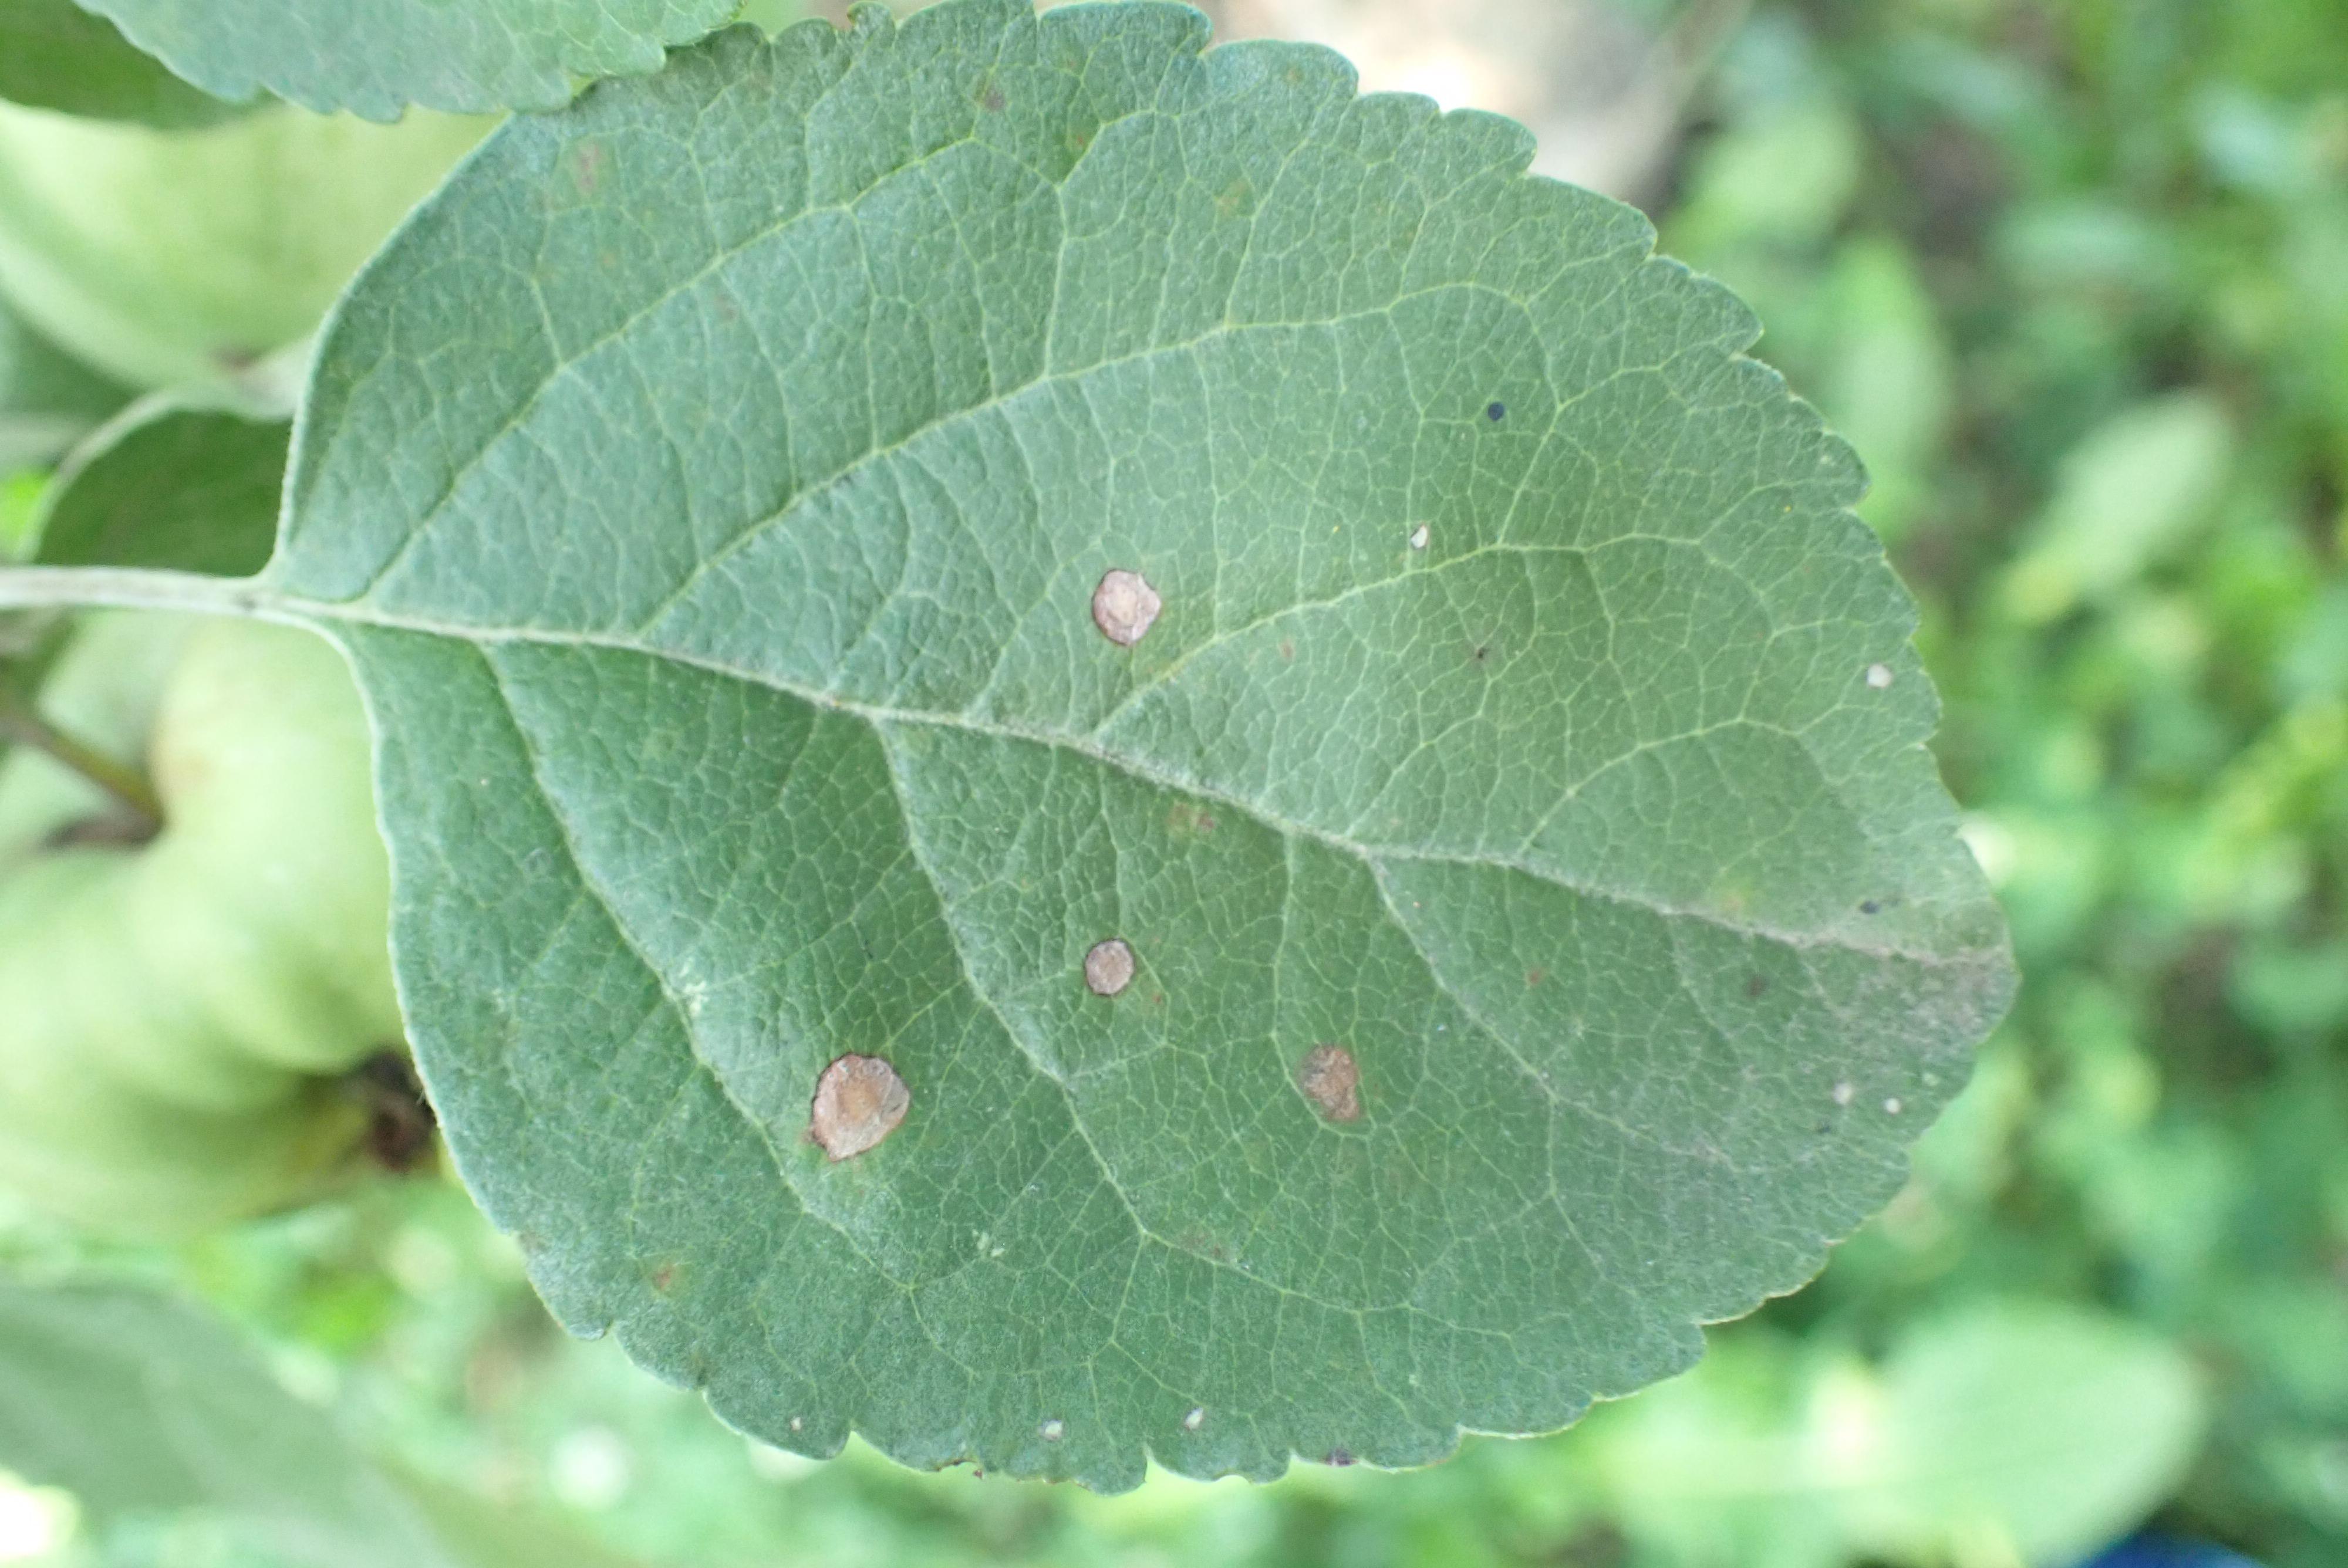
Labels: frog_eye_leaf_spot